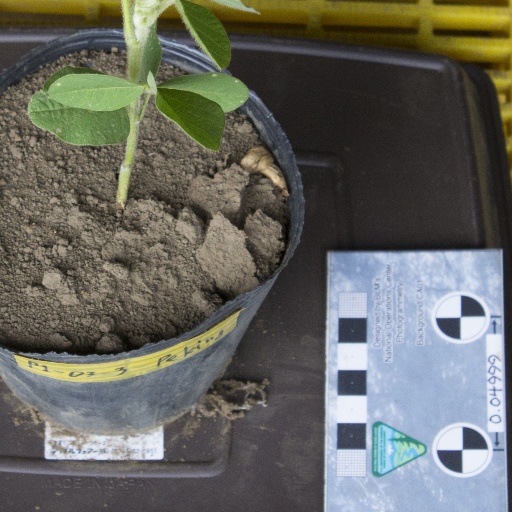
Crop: soybean